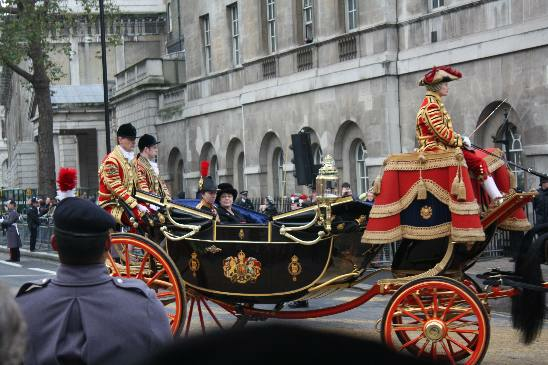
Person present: Yes